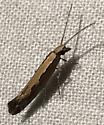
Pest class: diamondback_moth